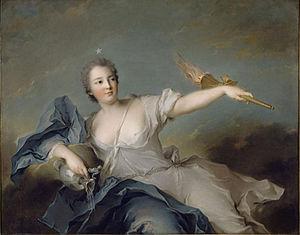
Louis-François de Bourbon, comte de la Marche, duc de Mercœur puis prince de Conti, est un prince du sang français né le 13 août 1717 à Paris dans l’hôtel de Conti et mort le 2 août 1776 à Paris.